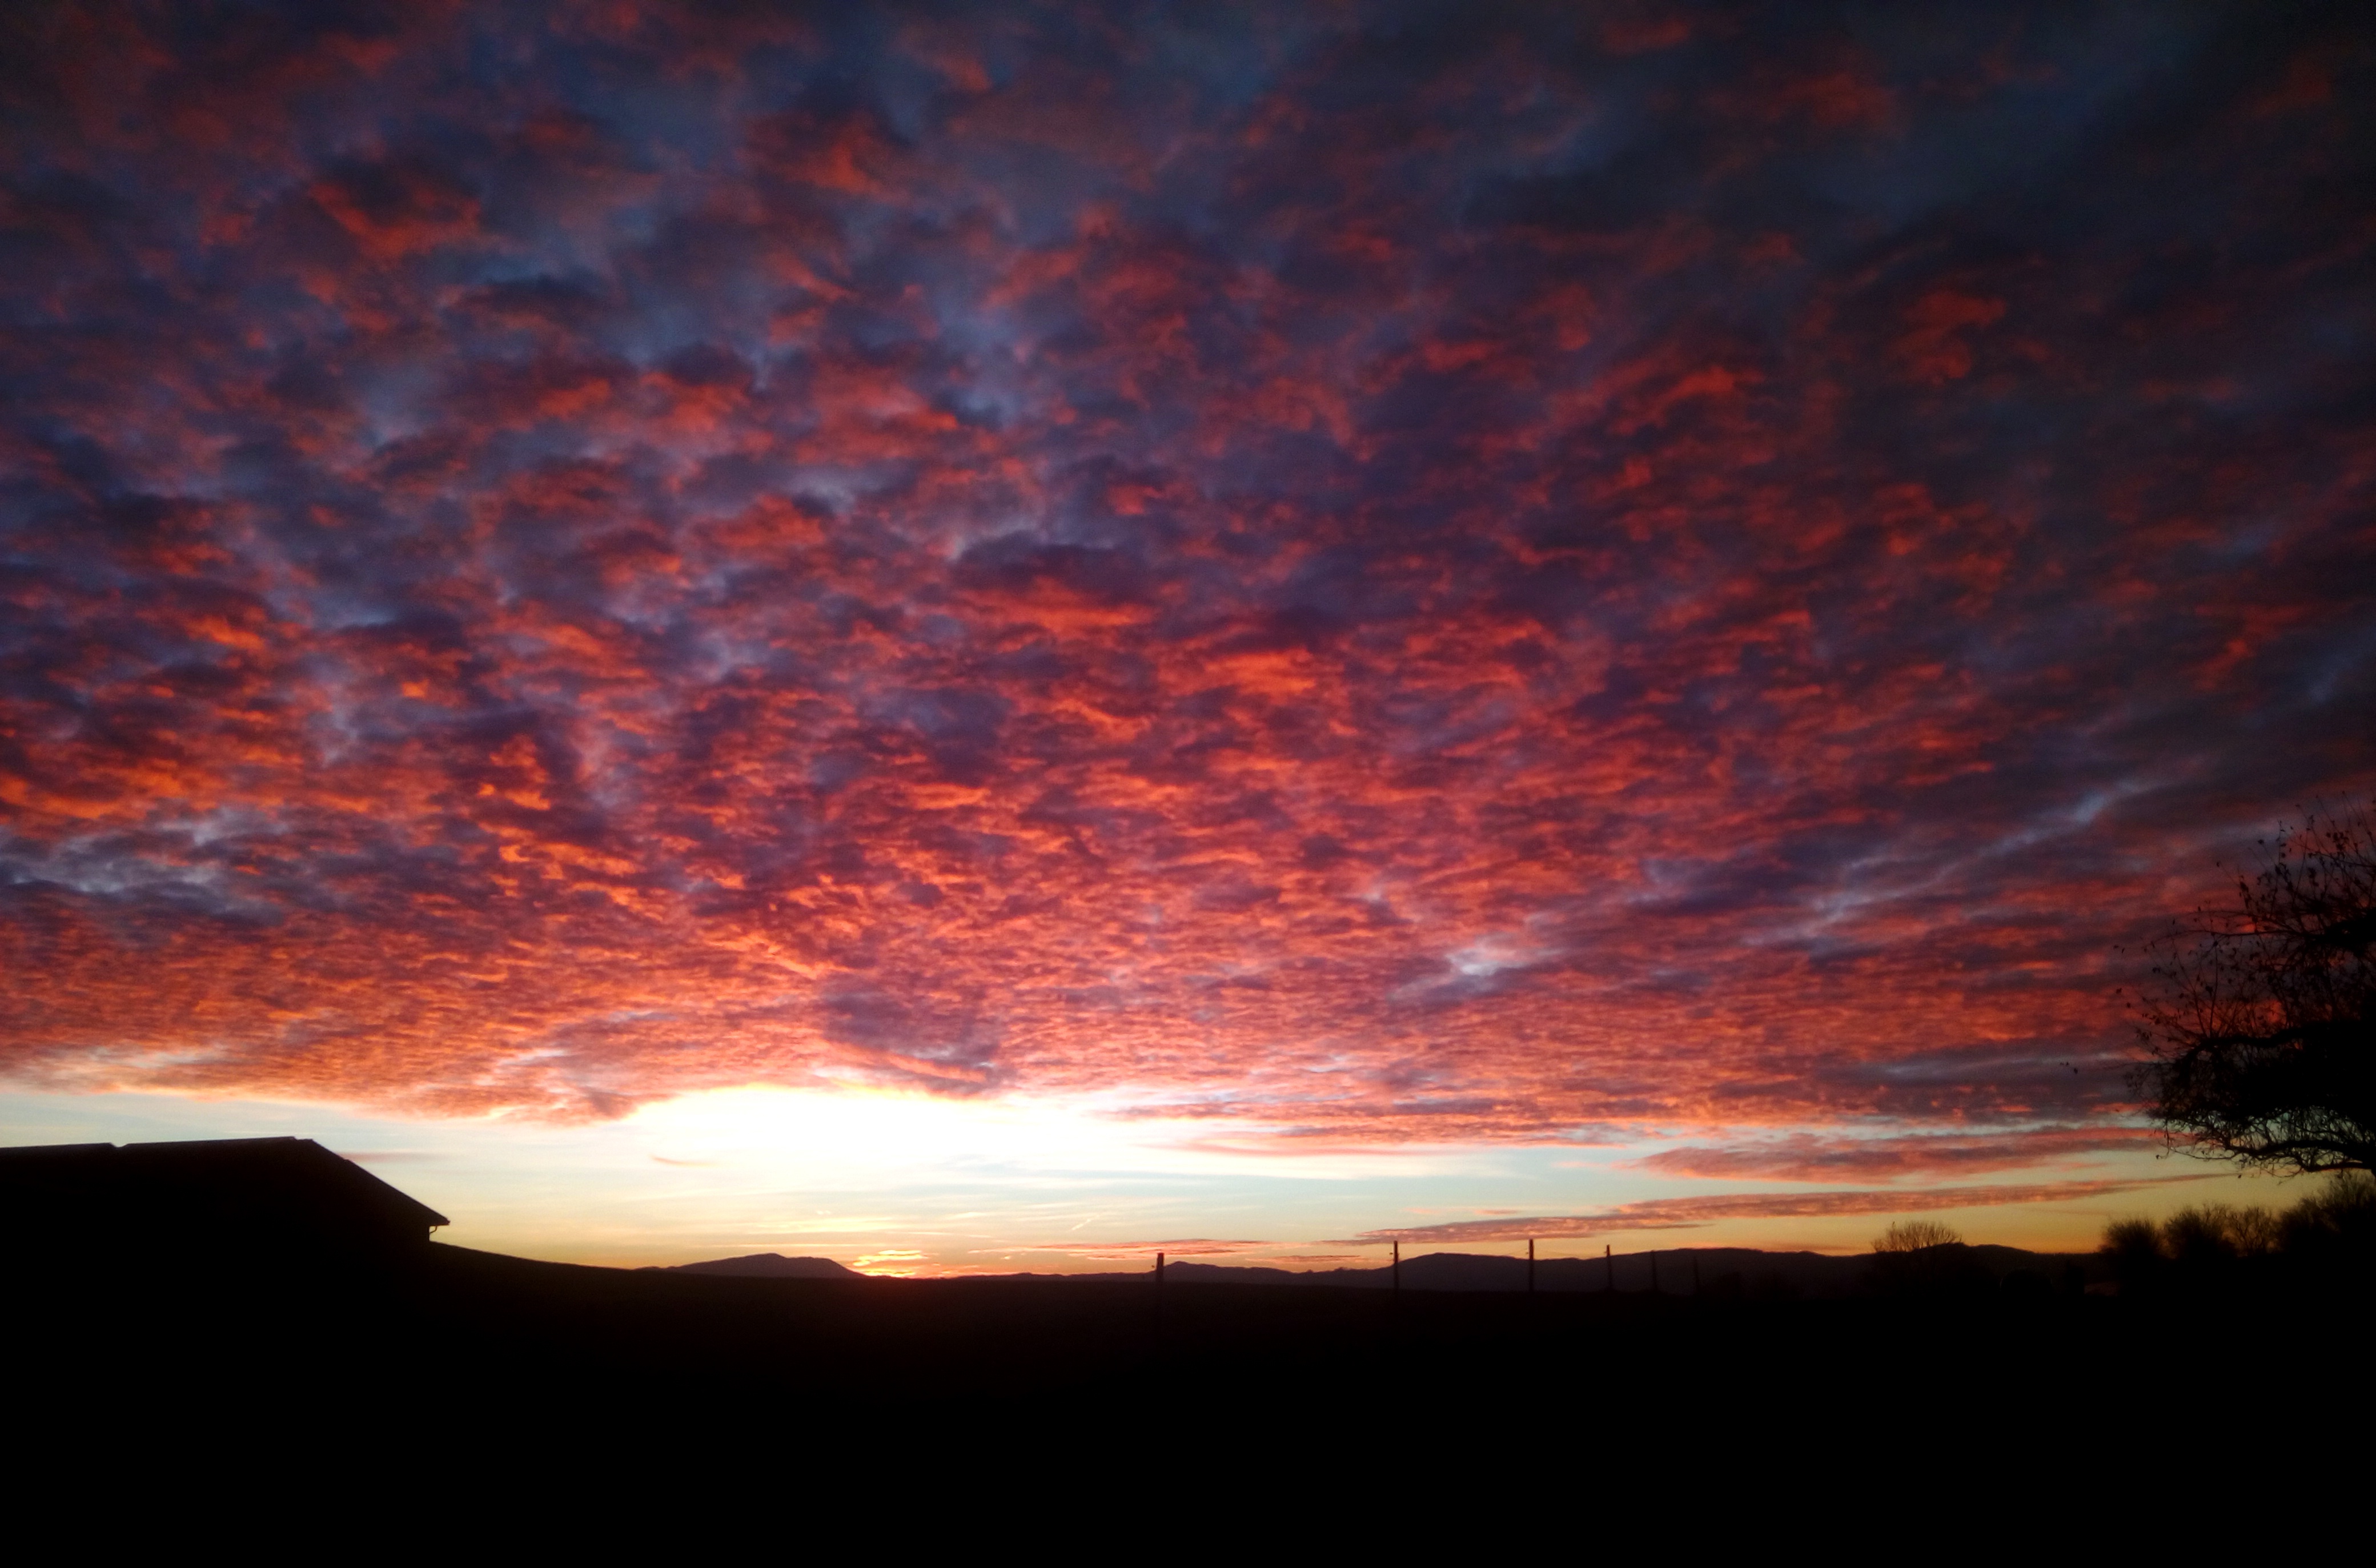
horizon, cloud, sky, sunrise, sunset, sunlight, morning, dawn, atmosphere, dusk, evening, afterglow, red sky at morning